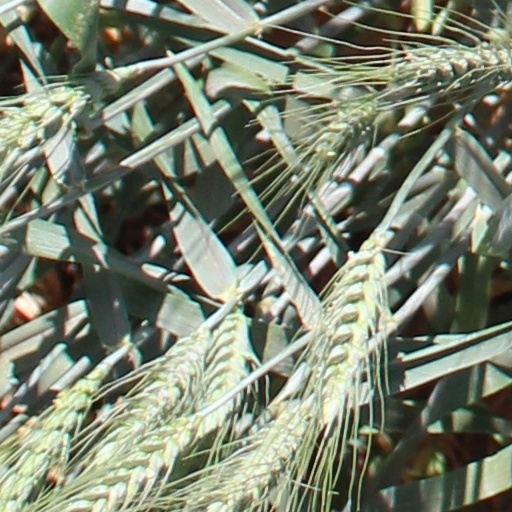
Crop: wheat